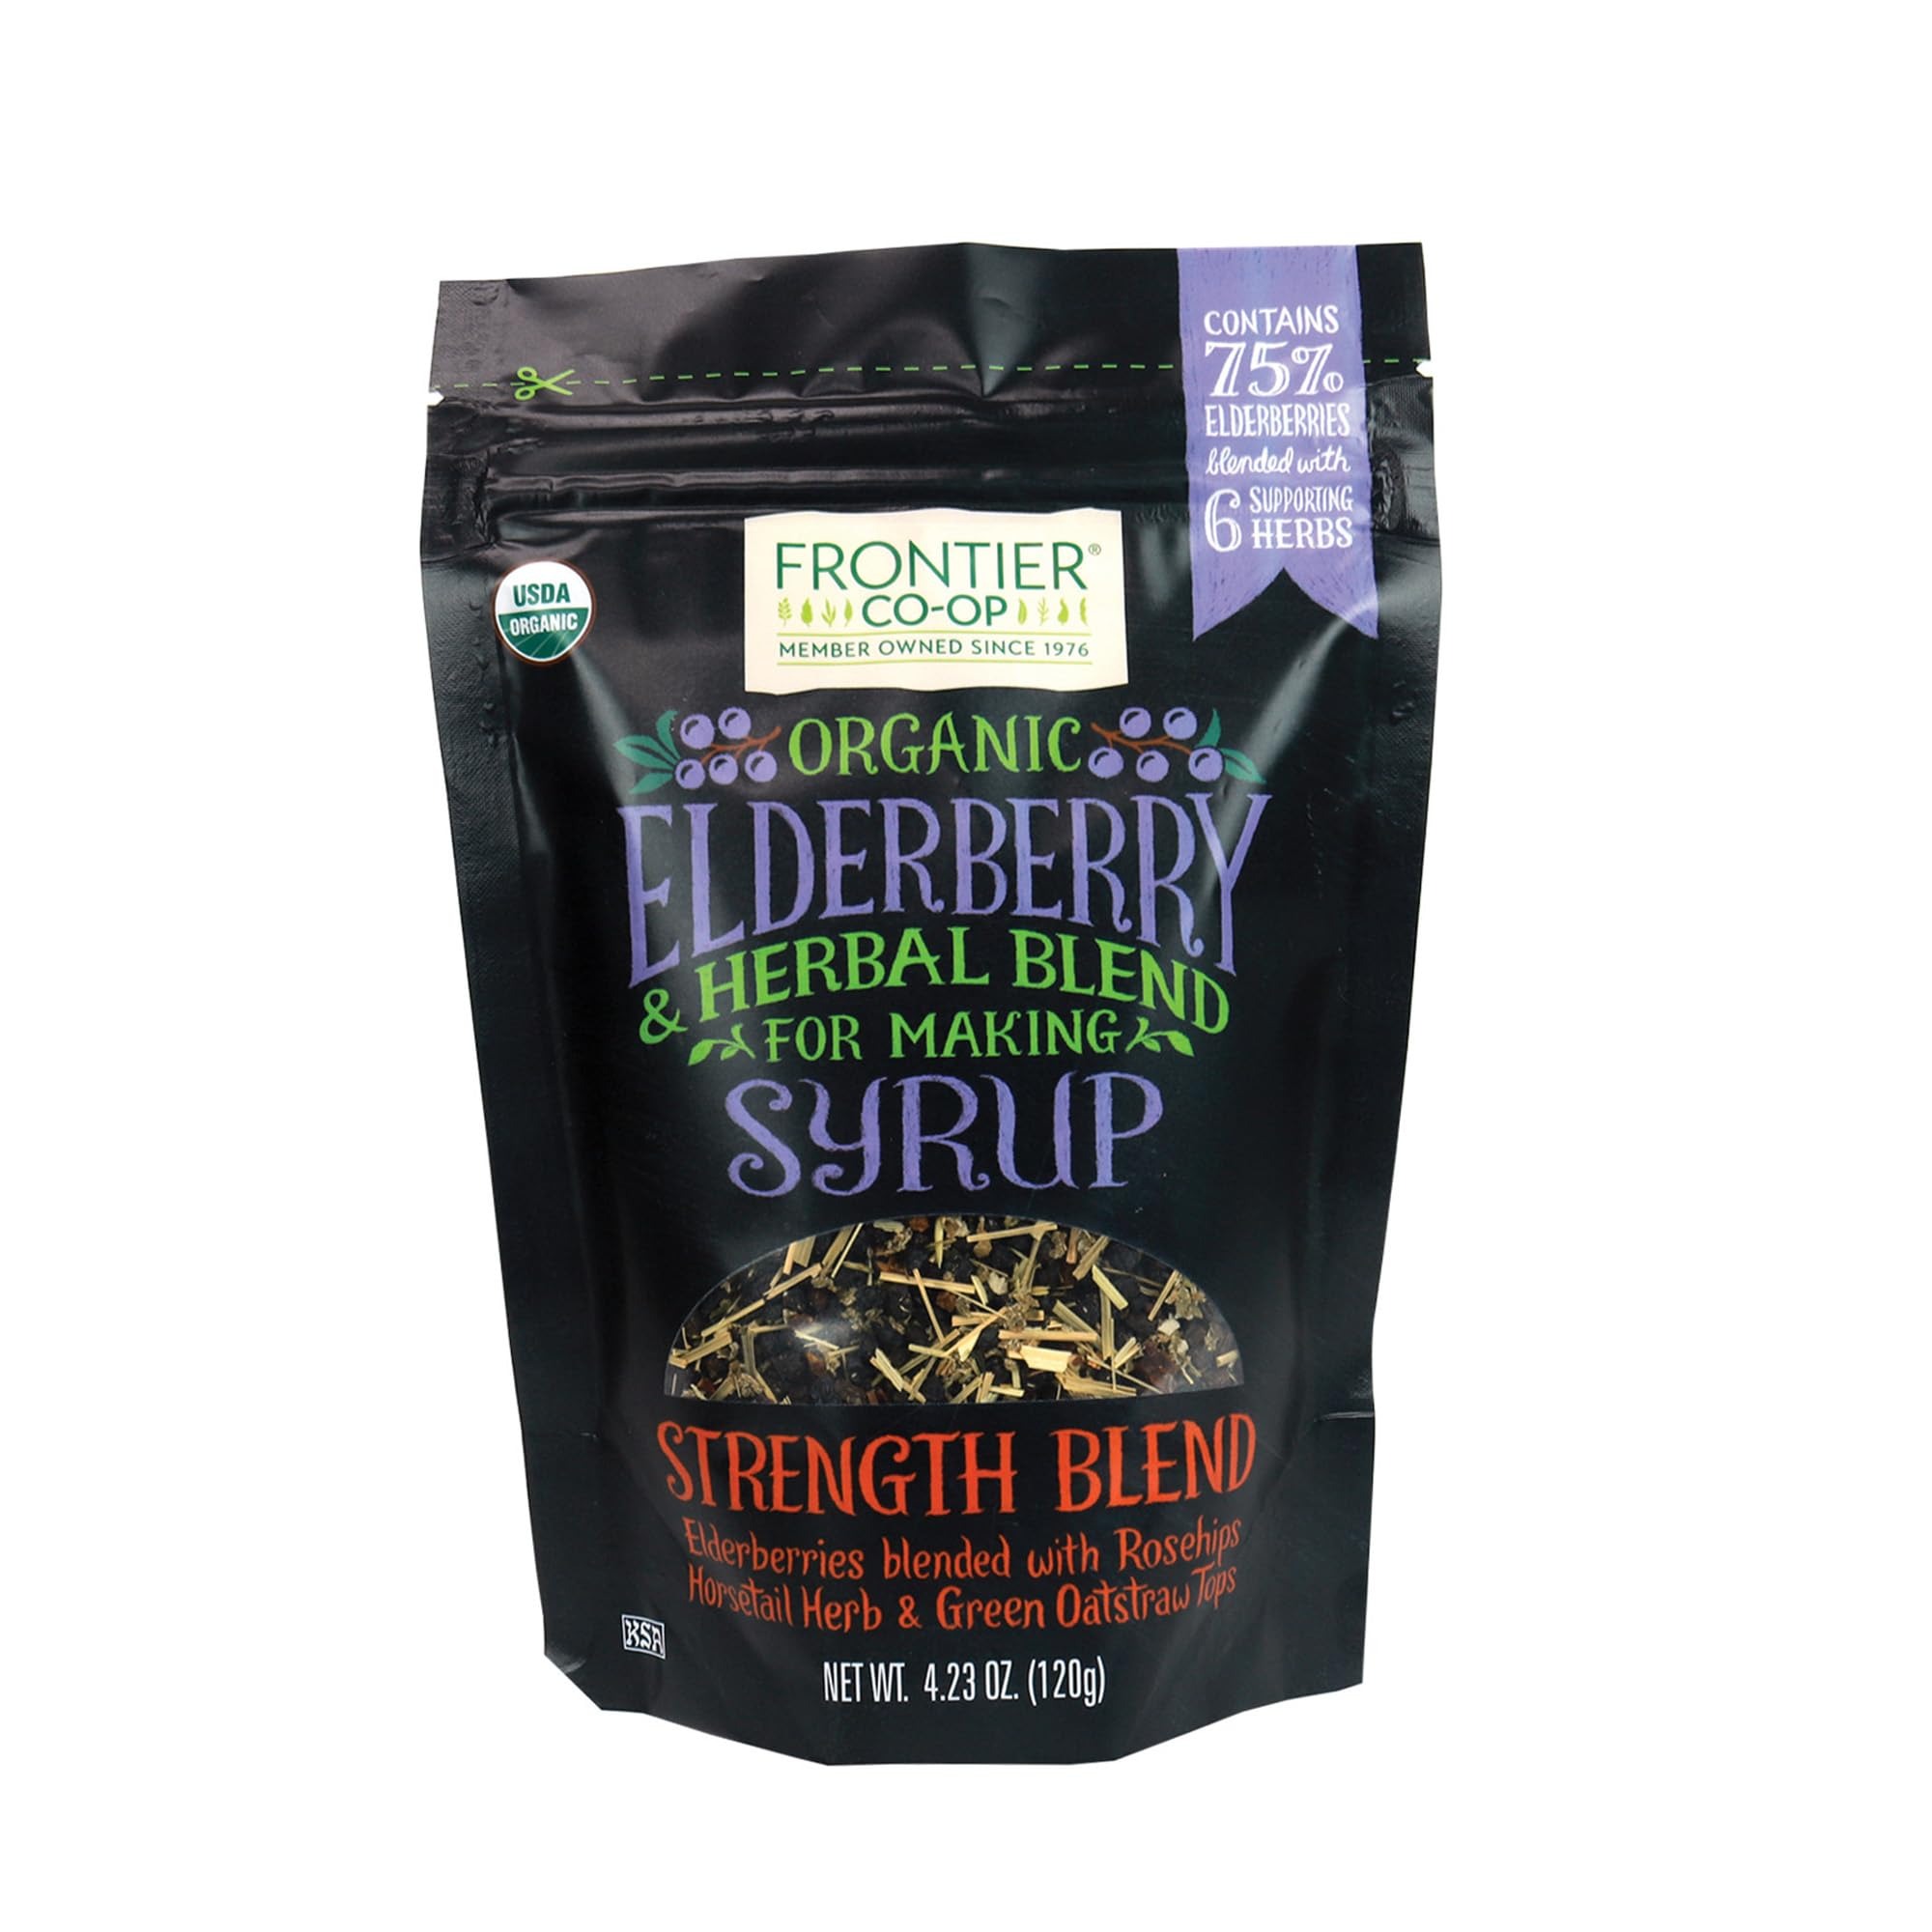
Item Name: Frontier Co-op Organic Elderberry, 4.23 Ounce Bag | Dried Elderberries for Preparing Syrup | Kosher | Perfect for Tea and Herbal Blends
Bullet Point 1: Premium Quality: Our herbal blend of elderberries is made of carefully selected, organic dried herbs to preserve the rich flavor and beneficial properties.
Bullet Point 2: Versatile Uses: Make your own elderberry syrup with our dried organic elderberries and blend of herbs. Mix it into drinks or breakfast foods or drizzle over ice cream and waffles for added flavor.
Bullet Point 3: Organic and Kosher Certified: Frontier Co-op elderberries and herbs are organic and kosher certified. Crafted in the USA, they are the highest-quality ingredients for the syrup blend.
Bullet Point 4: Convenient Instructions: The back of our bag contains all the instructions for making your own syrup from our elder berries and herbal blend. Add water and honey to enjoy your syrup in minutes.
Bullet Point 5: About Us: Founded in 1976, Frontier Co-op has grown into a leader in natural, organic and fair trade botanicals. We are member-owned, and committed to purity, honesty and quality.
Product Description: Transform your mornings with Frontier Co-op organic elderberry syrup blends, carefully crafted in the USA to bring you the best of nature's bounty. Make your own elderberry syrup at home with dried elderberries, used to enhance breakfasts, teas, or sipping solo for a quick boost of wellness. Our strength blend features a delightful herbal-fruity flavor with tangy lime-peel nuances, offering a harmonious blend of flavors that invigorate the senses and promote resilience and vitality.<br><br>Harness the wellness benefits of organic elderberry to support your holistic health journey. Elderberries are renowned for their immune-boosting properties, rich in antioxidants that may help fend off seasonal discomforts. Incorporate our strength blend into your daily routine to promote resilience and vitality, whether enjoyed in teas, smoothies, or drizzled over breakfast favorites. With each sip, savor the natural goodness of elderberries and embrace a path to enhanced well-being.<br><br>Enjoy the convenience of our easy-to-use elderberries pouches, thoughtfully designed to simplify your syrup-making process. No guesswork required—simply simmer, strain, and sweeten with local honey for a versatile, delicious syrup that's bursting with natural goodness. Step-by-step directions on the pouch ensure a seamless experience, guiding you through each step with clarity and ease. Elevate your wellness routine with frontier coop elderberries, and experience the joy of creating your own delicious and nutritious syrup at home.<br><br>Features:<br>Kosher<br>No Artificial Ingredients<br>Non ETO<br>Non Irradiated<br>Organic
Value: 4.23
Unit: Ounce

Price: 14.49